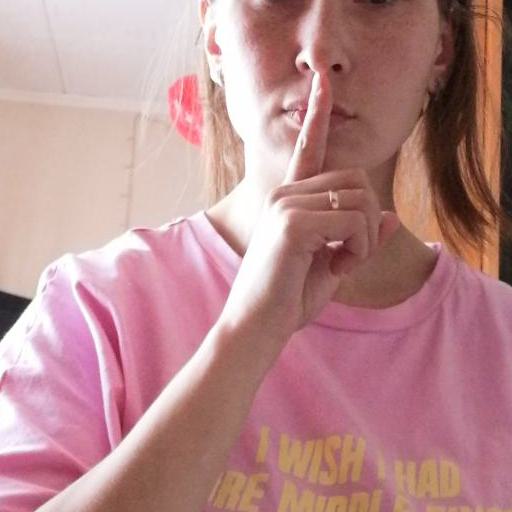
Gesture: mute